Slovak diaspora

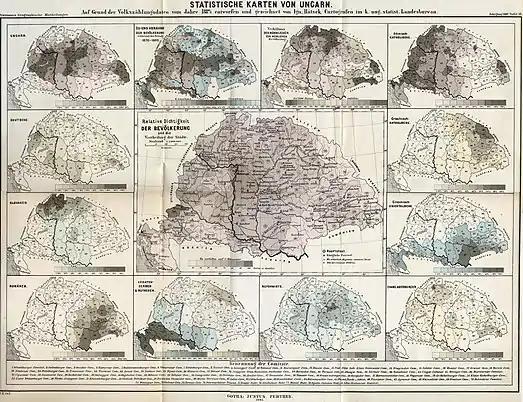
Population of Hungary according to the census in 1880, Slovaks are in the third picture from top left

The Slovak diaspora in Croatia is concentrated mainly in the area of the town of Osijek in the Osijek-Baranja County (districts of Našice, Djakovo, Novska, Osijek, Vukovar). A number of Slovaks also live in the Sisak area. Despite its small number, the Slovak minority in Croatia has significant cultural rights. There are some important Slovak institutions such as Matica Slovenská.